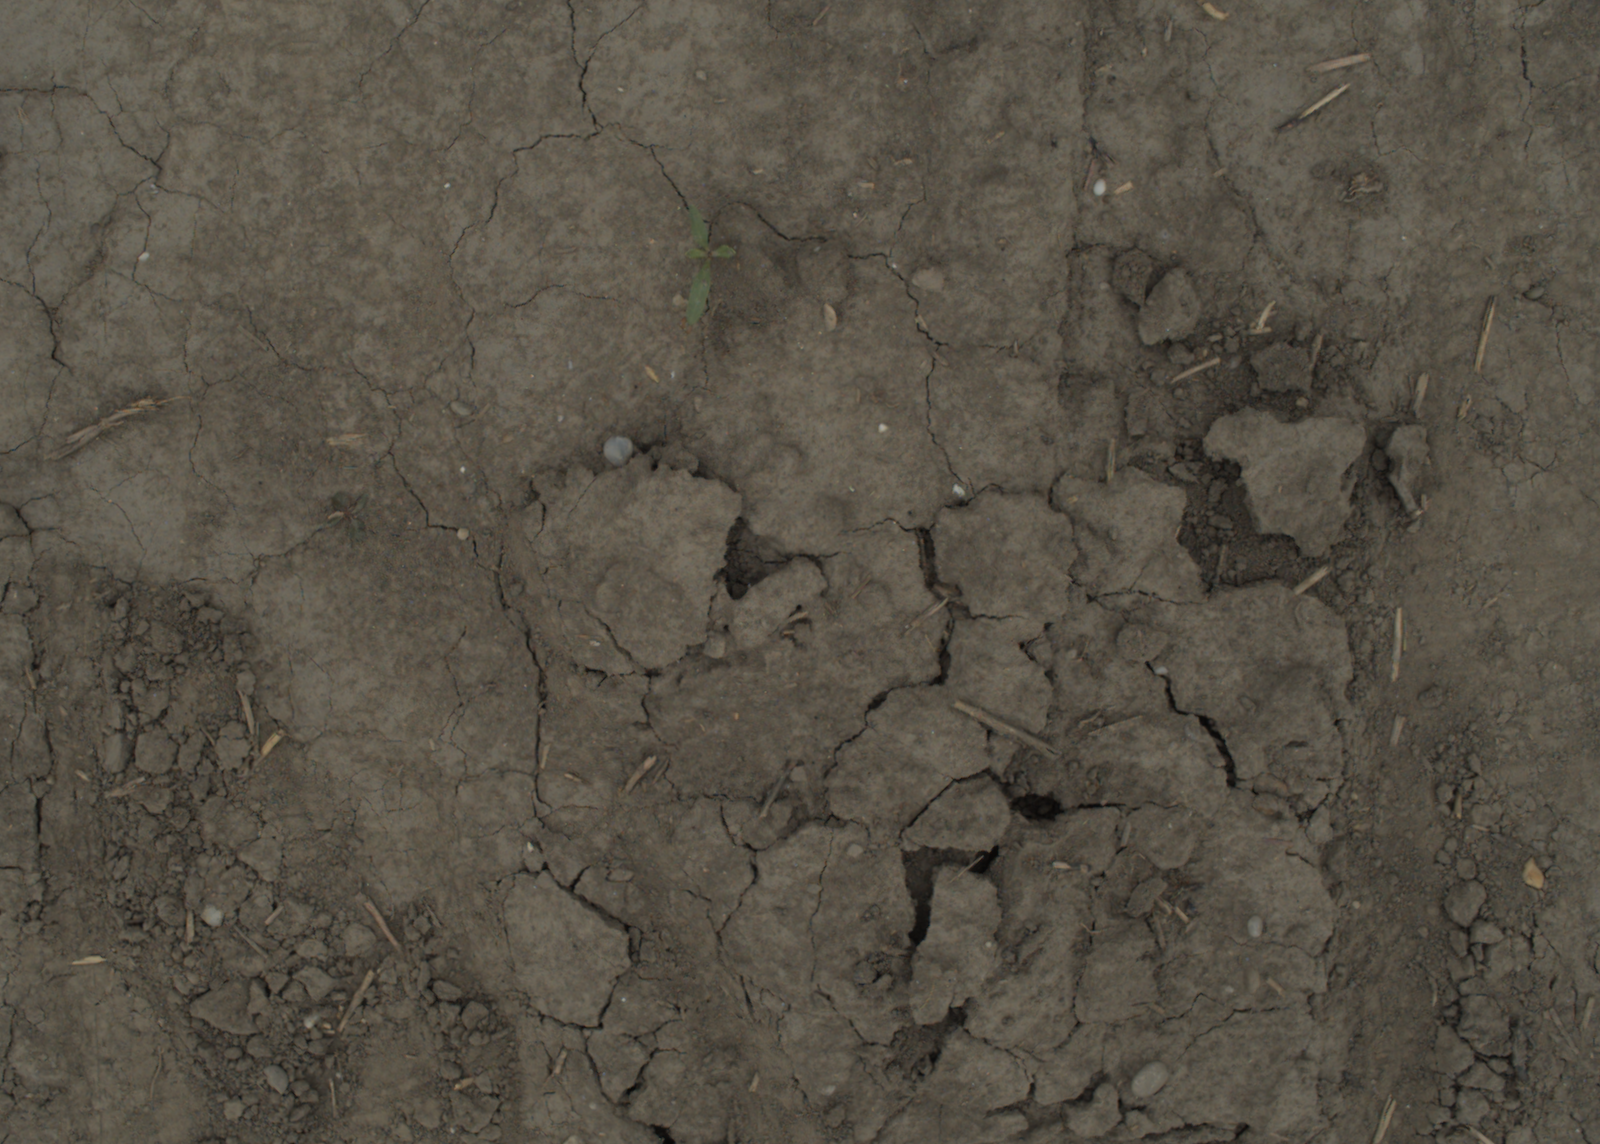
Capture date: 05.07.2021 13:25:21
Weather: cloudy
Wind: medium
Seeding date: 08.06.2021
Plant canopy height (mm): 961